Hawkair

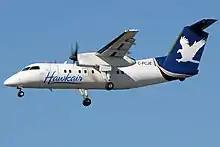
Hawkair Dash 8-100

According to Flight International they also operated the following: